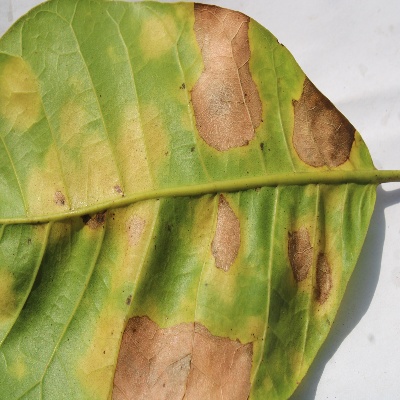
Crop: Cashew
Condition: anthracnose